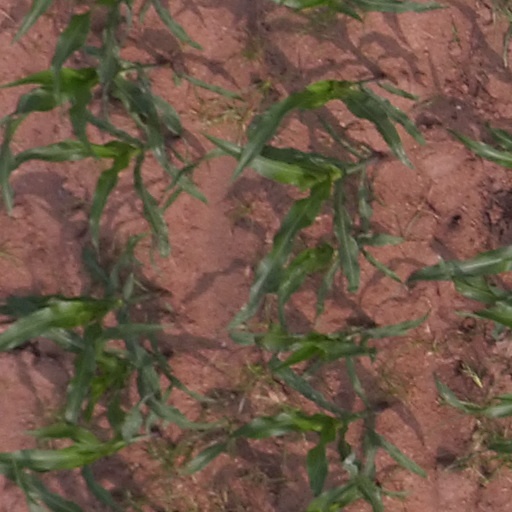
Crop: maize; corn